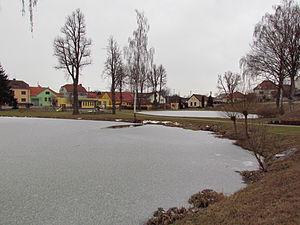
Nová Ves est une commune du district de Třebíč, dans la région de Vysočina, en Tchéquie. Sa population s'élevait à 241 habitants en 2019.